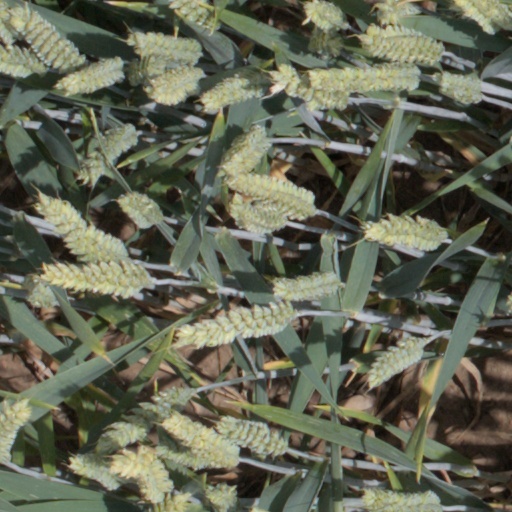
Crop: wheat